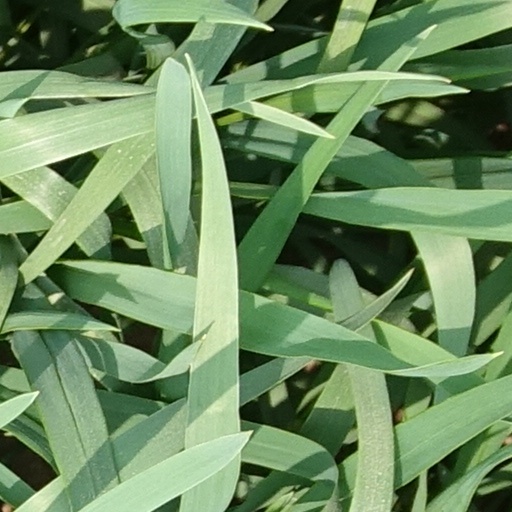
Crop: wheat